Revelation 3

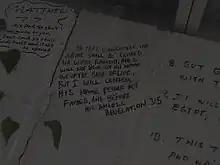
Graffito of Rev 3:5 at Waimanalo Beach

The Textus Receptus has the words , the name. Biblical exegete Heinrich Meyer notes that the definite article (το) does not appear in several of the ancient manuscripts and is "to be deleted". The Douai-Rheims translation and the Revised Standard Version refer to "the name" whereas the New Revised Standard Version and many modern translations refer to "a name"; the meaning is interpreted as "a reputation" by the Amplified Bible and the New International Version.